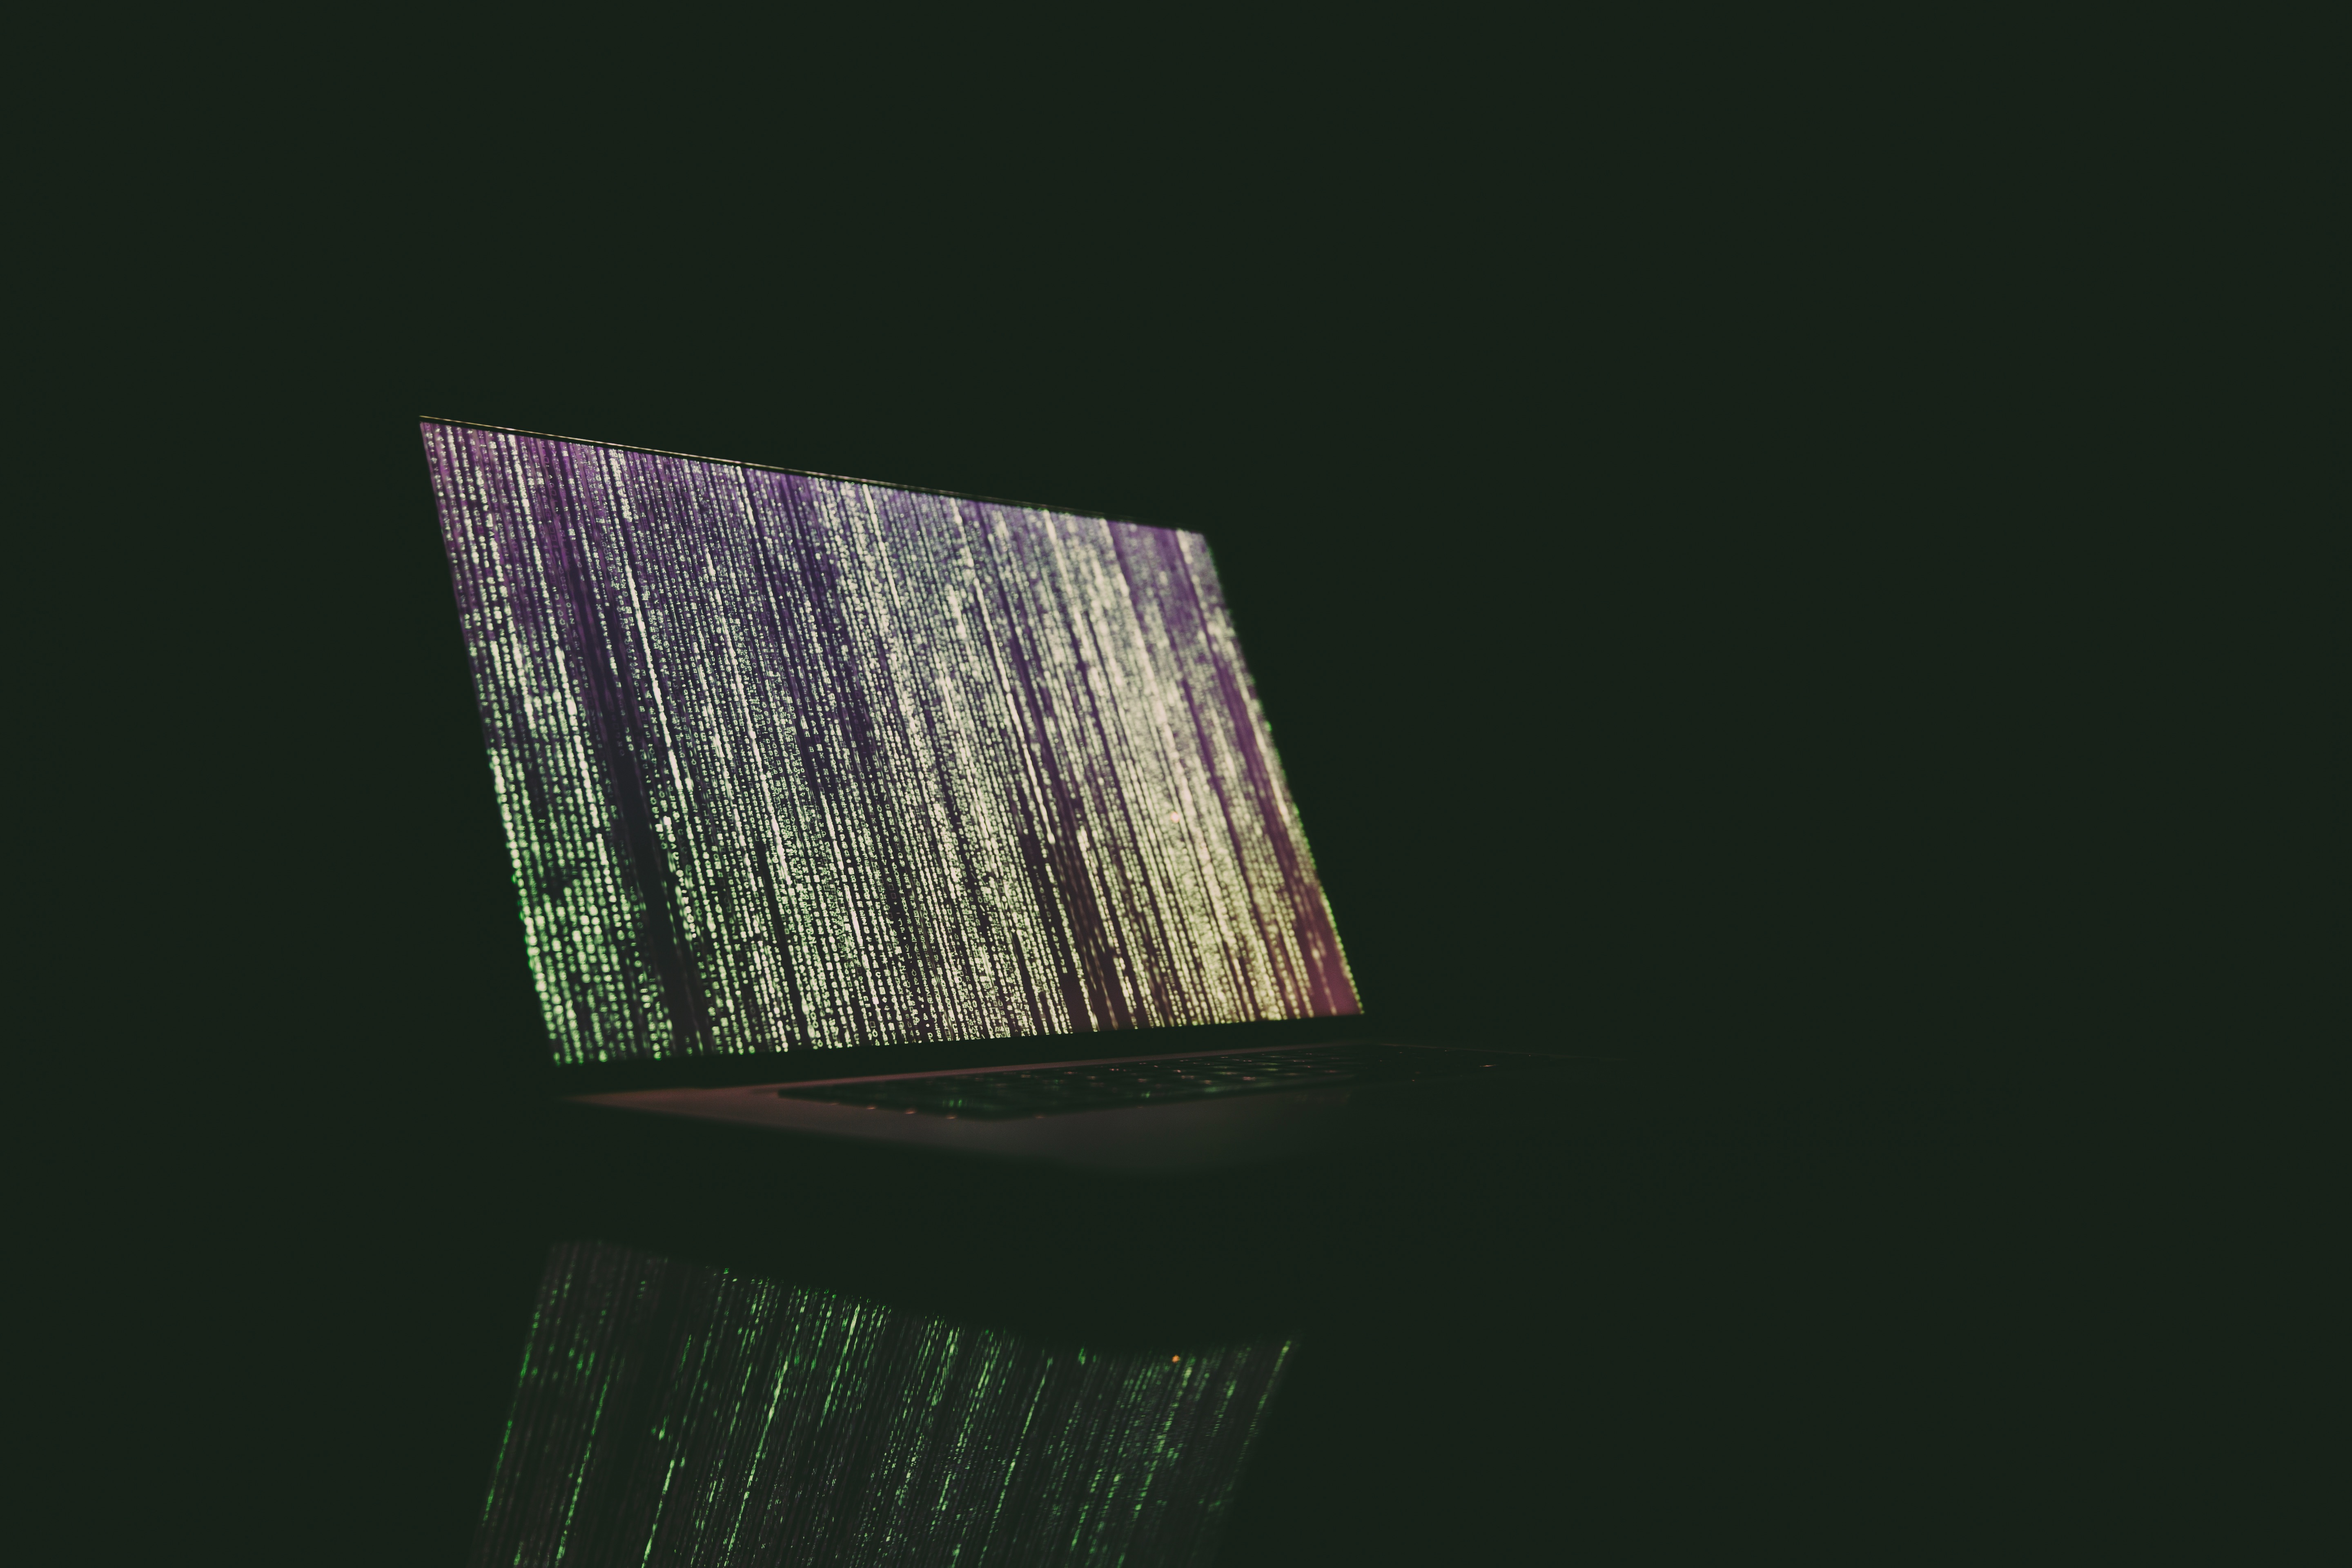
color, brand, design, text, shape, screenshot, fashion accessory